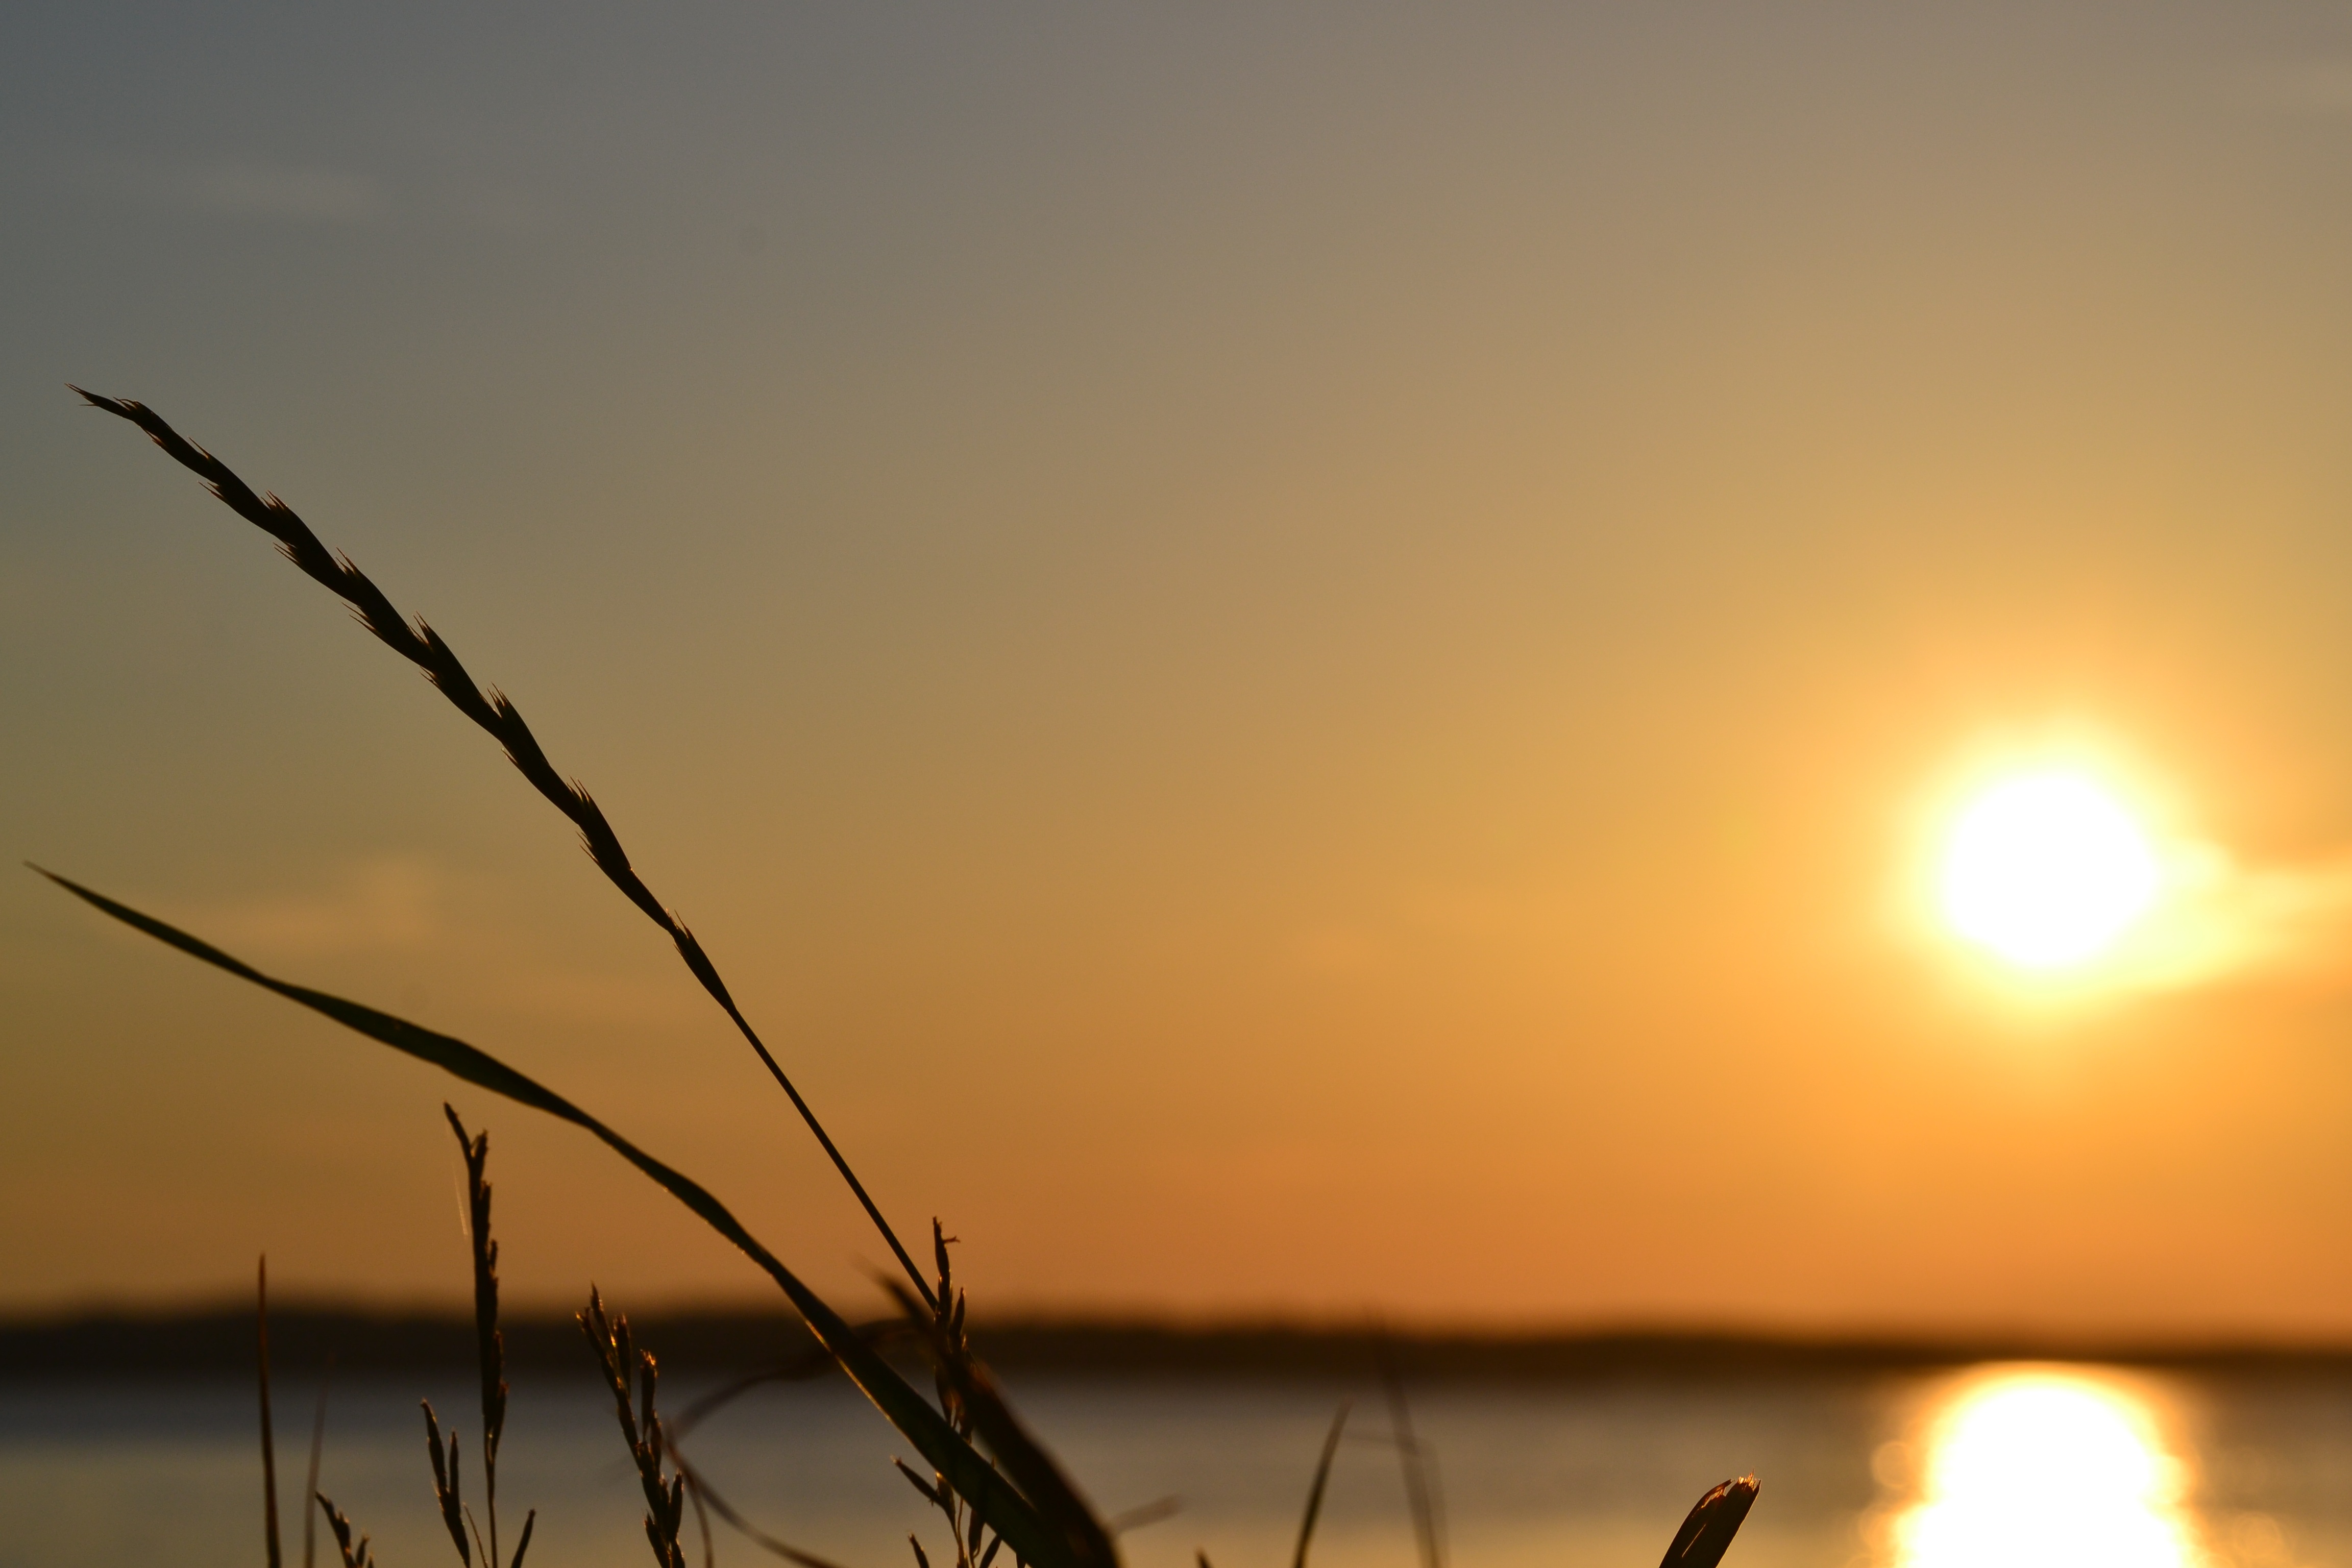
sea, water, nature, horizon, light, sky, sun, sunrise, sunset, sunlight, morning, lake, wind, dawn, summer, dusk, evening, reflection, reeds, finnish, atmospheric phenomenon